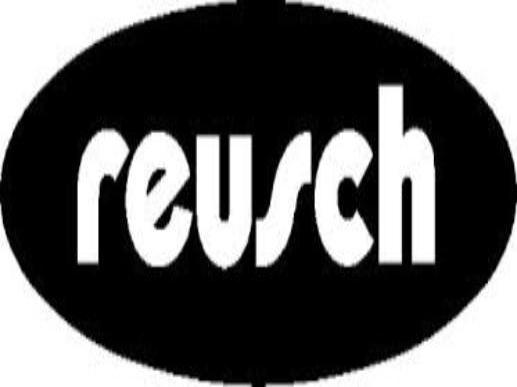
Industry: Clothes